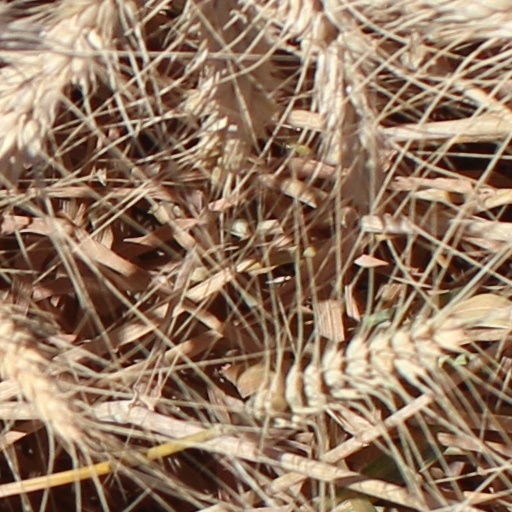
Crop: wheat